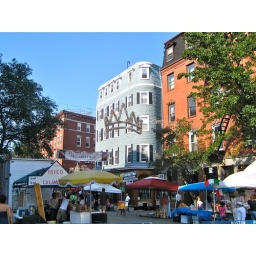
Random blue shingled house in a sea of brick.